Anna Sen

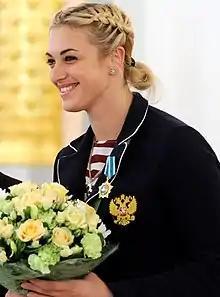
Sen after receiving a Russian state award

Anna Sergeyevna Sen (born 3 December 1990) is a Russian handball player for Rostov-Don and the Russian national team.